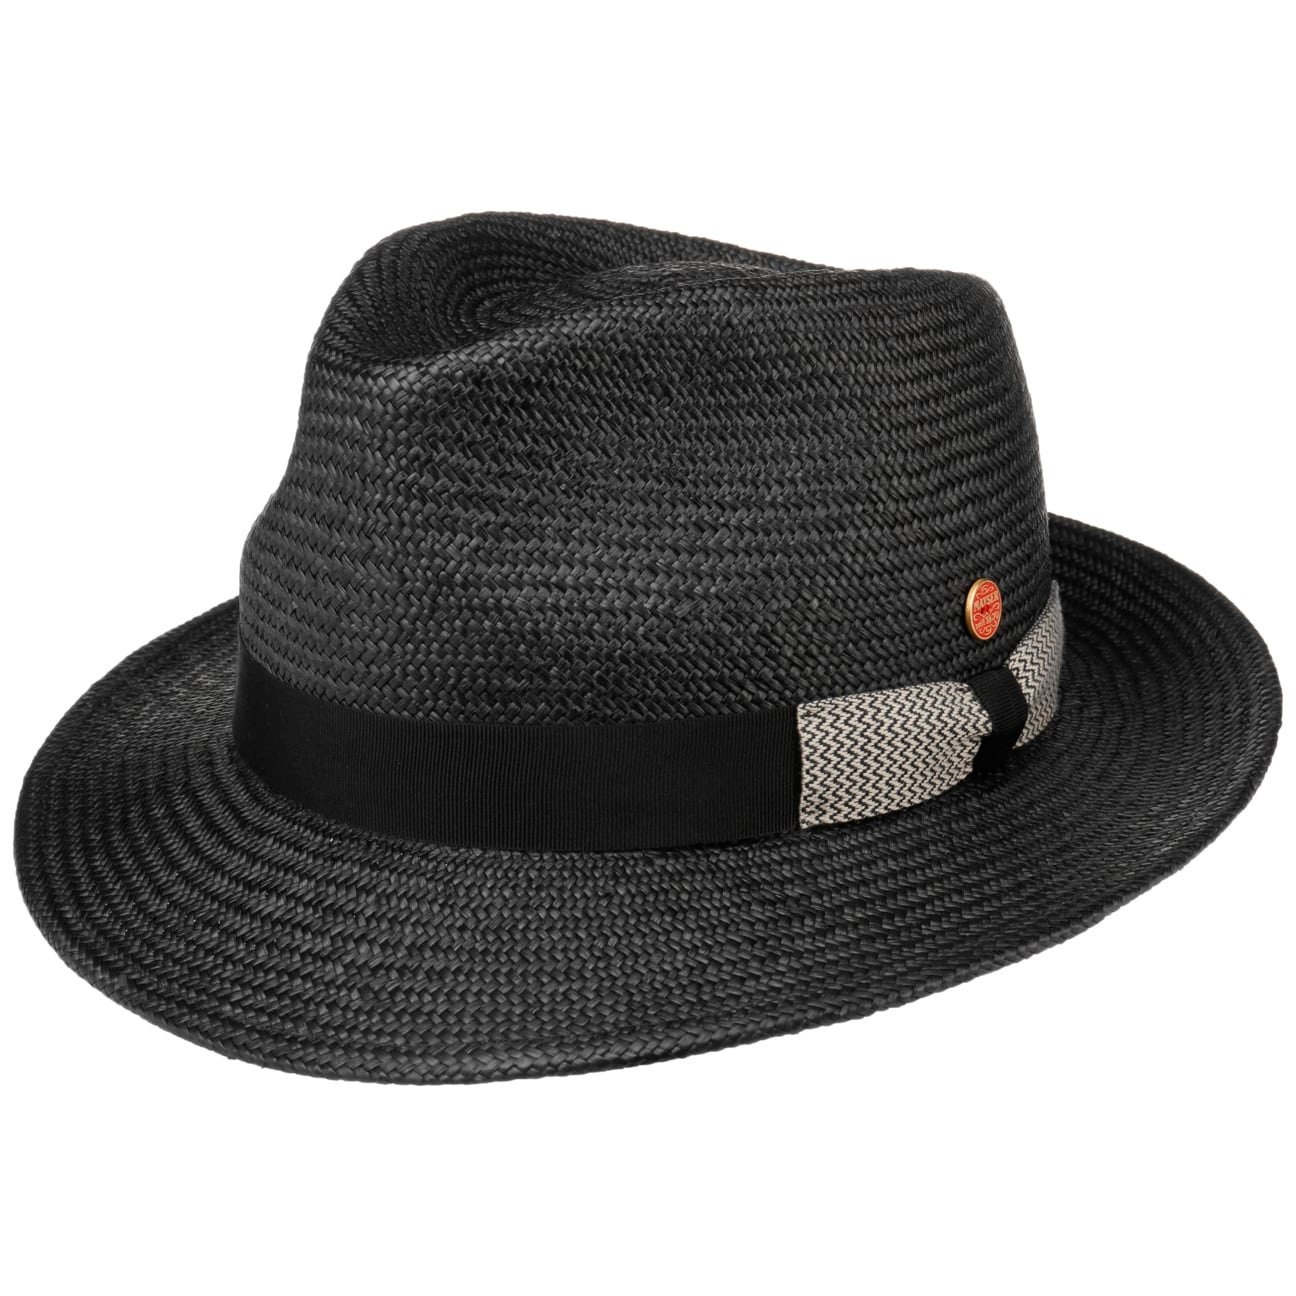
Maleo Panamahut
Brand: Mayser
Ein Panamahut ist ein wahrer Klassiker, der durch seine Handfertigung in Ecuador besticht. Um einen solch edlen Hut zu kreieren, bedarf es jahrelanger Erfahrung und hoher Fingerfertigkeit seitens der Flechter. Je feiner die Graduierung des Geflechts, desto hochwertiger wirkt das Endprodukt. Besonders auffällig an diesem Trilby ist die zweifarbige Ripsbandschleife - eine stilvolle Ergänzung sowohl zum Sommeranzug als auch zur Freizeitgarderobe. Hergestellt aus reinem Panamastroh garantiert er höchsten Komfort.
Category: Apparel & Accessories > Clothing Accessories > Hats > Trilbies